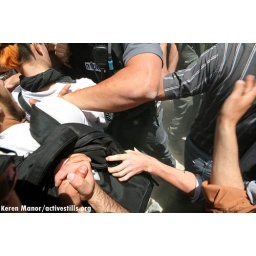
Demo against the building of the separation wall in the area of Gush Ezyon, 27/04/07, Palestine